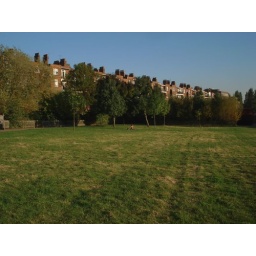
I like the solitary girl in this photo and the dynamic between her, the expanse of grass in the foreground and the perspective of houses in the background.